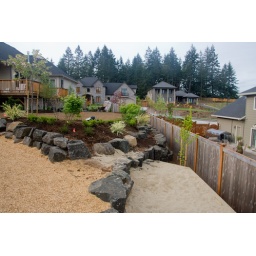
Standing in the playground area, looking towards the street, over the sand box area.